Hermit crab

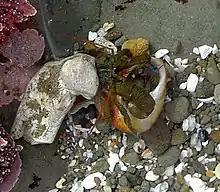
Underwater photo of a hermit crab and gastropod shell

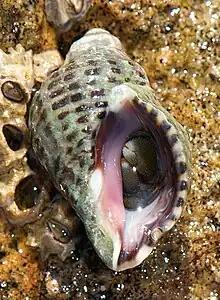
A hermit crab retracted into a shell of "Acanthina punctulata" and using its claws to block the entrance

As hermit crabs grow, they require larger shells. Since suitable intact gastropod shells are sometimes a limited resource, competition often occurs between hermit crabs for shells. The availability of empty shells at any given place depends on the relative abundance of gastropods and hermit crabs, matched for size. An equally important issue is the population of organisms that prey upon gastropods and leave the shells intact. Hermit crabs kept together may fight or kill a competitor to gain access to the shell they favour. However, if the crabs vary significantly in size, fights over empty shells are rare. Hermit crabs with undersized shells cannot grow as fast as those with well-fitting shells, and are more likely to be eaten if they cannot retract completely into the shell.